Goalkeepers (Gates Foundation)

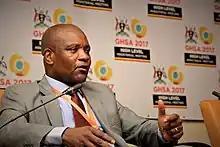
Winner of the 2020 Global Goalkeeper award John Nkengasong

The fourth in-person Goalkeepers event was held in September 2022 at Jazz at Lincoln Center in New York City. Speakers included: